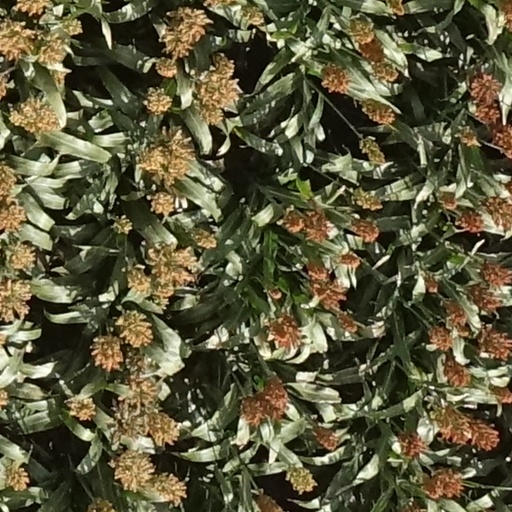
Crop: sorghum